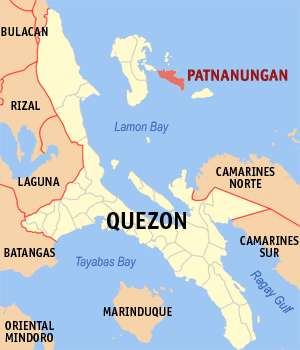
Patnanungan est une municipalité insulaire de la mer des Philippines, située dans la province de Quezon, aux Philippines. Sa population est de 13 865 habitants au recensement de 2010 pour une superficie de 139 km2. Elle est subdivisée en 6 barangays.